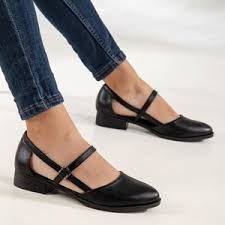
Label: Clog